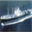
Label: ship